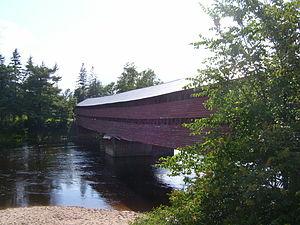
Kiamika est une municipalité canadienne du Québec se trouvant dans la municipalité régionale de comté d'Antoine-Labelle dans la région administrative des Laurentides. Ses habitants sont des Kiamikois.
Cette liste recense les biens du patrimoine immobilier des Laurentides inscrits au répertoire du patrimoine culturel du Québec. Cette liste est divisées par municipalité régionale de comté géographique.
La rivière du Lièvre ou la Lièvre est un des principaux affluents de la rivière des Outaouais, au Québec, au Canada. Elle coule du nord au sud en suivant à peu près la longitude -75.5. Les principales villes et villages longeant son cours sont Ferme-Neuve, Mont-Laurier, Notre-Dame-de-Pontmain, Notre-Dame-du-Laus, Val-des-Bois et sa voisine Bowman, Notre-Dame-de-la-Salette et sa voisine Val-des-Monts, L'Ange-Gardien et Gatineau.
Cet article recense les lieux patrimoniaux des Laurentides inscrit au répertoire des lieux patrimoniaux du Canada, qu'ils soient de niveau provincial, fédéral ou municipal.